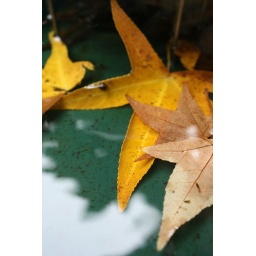
The bird bath and base of the &amp;quot;water wiggler&amp;quot; in autumn.